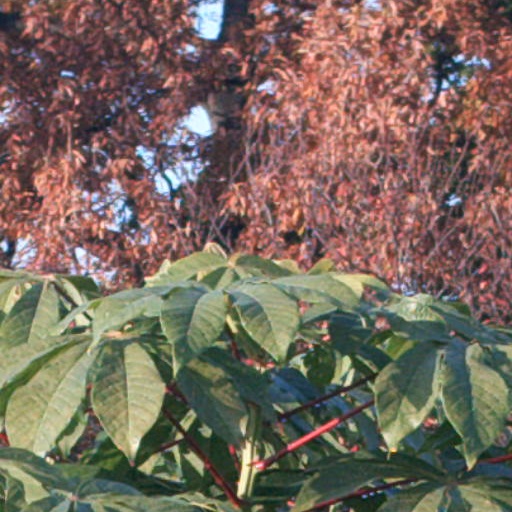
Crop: cassava